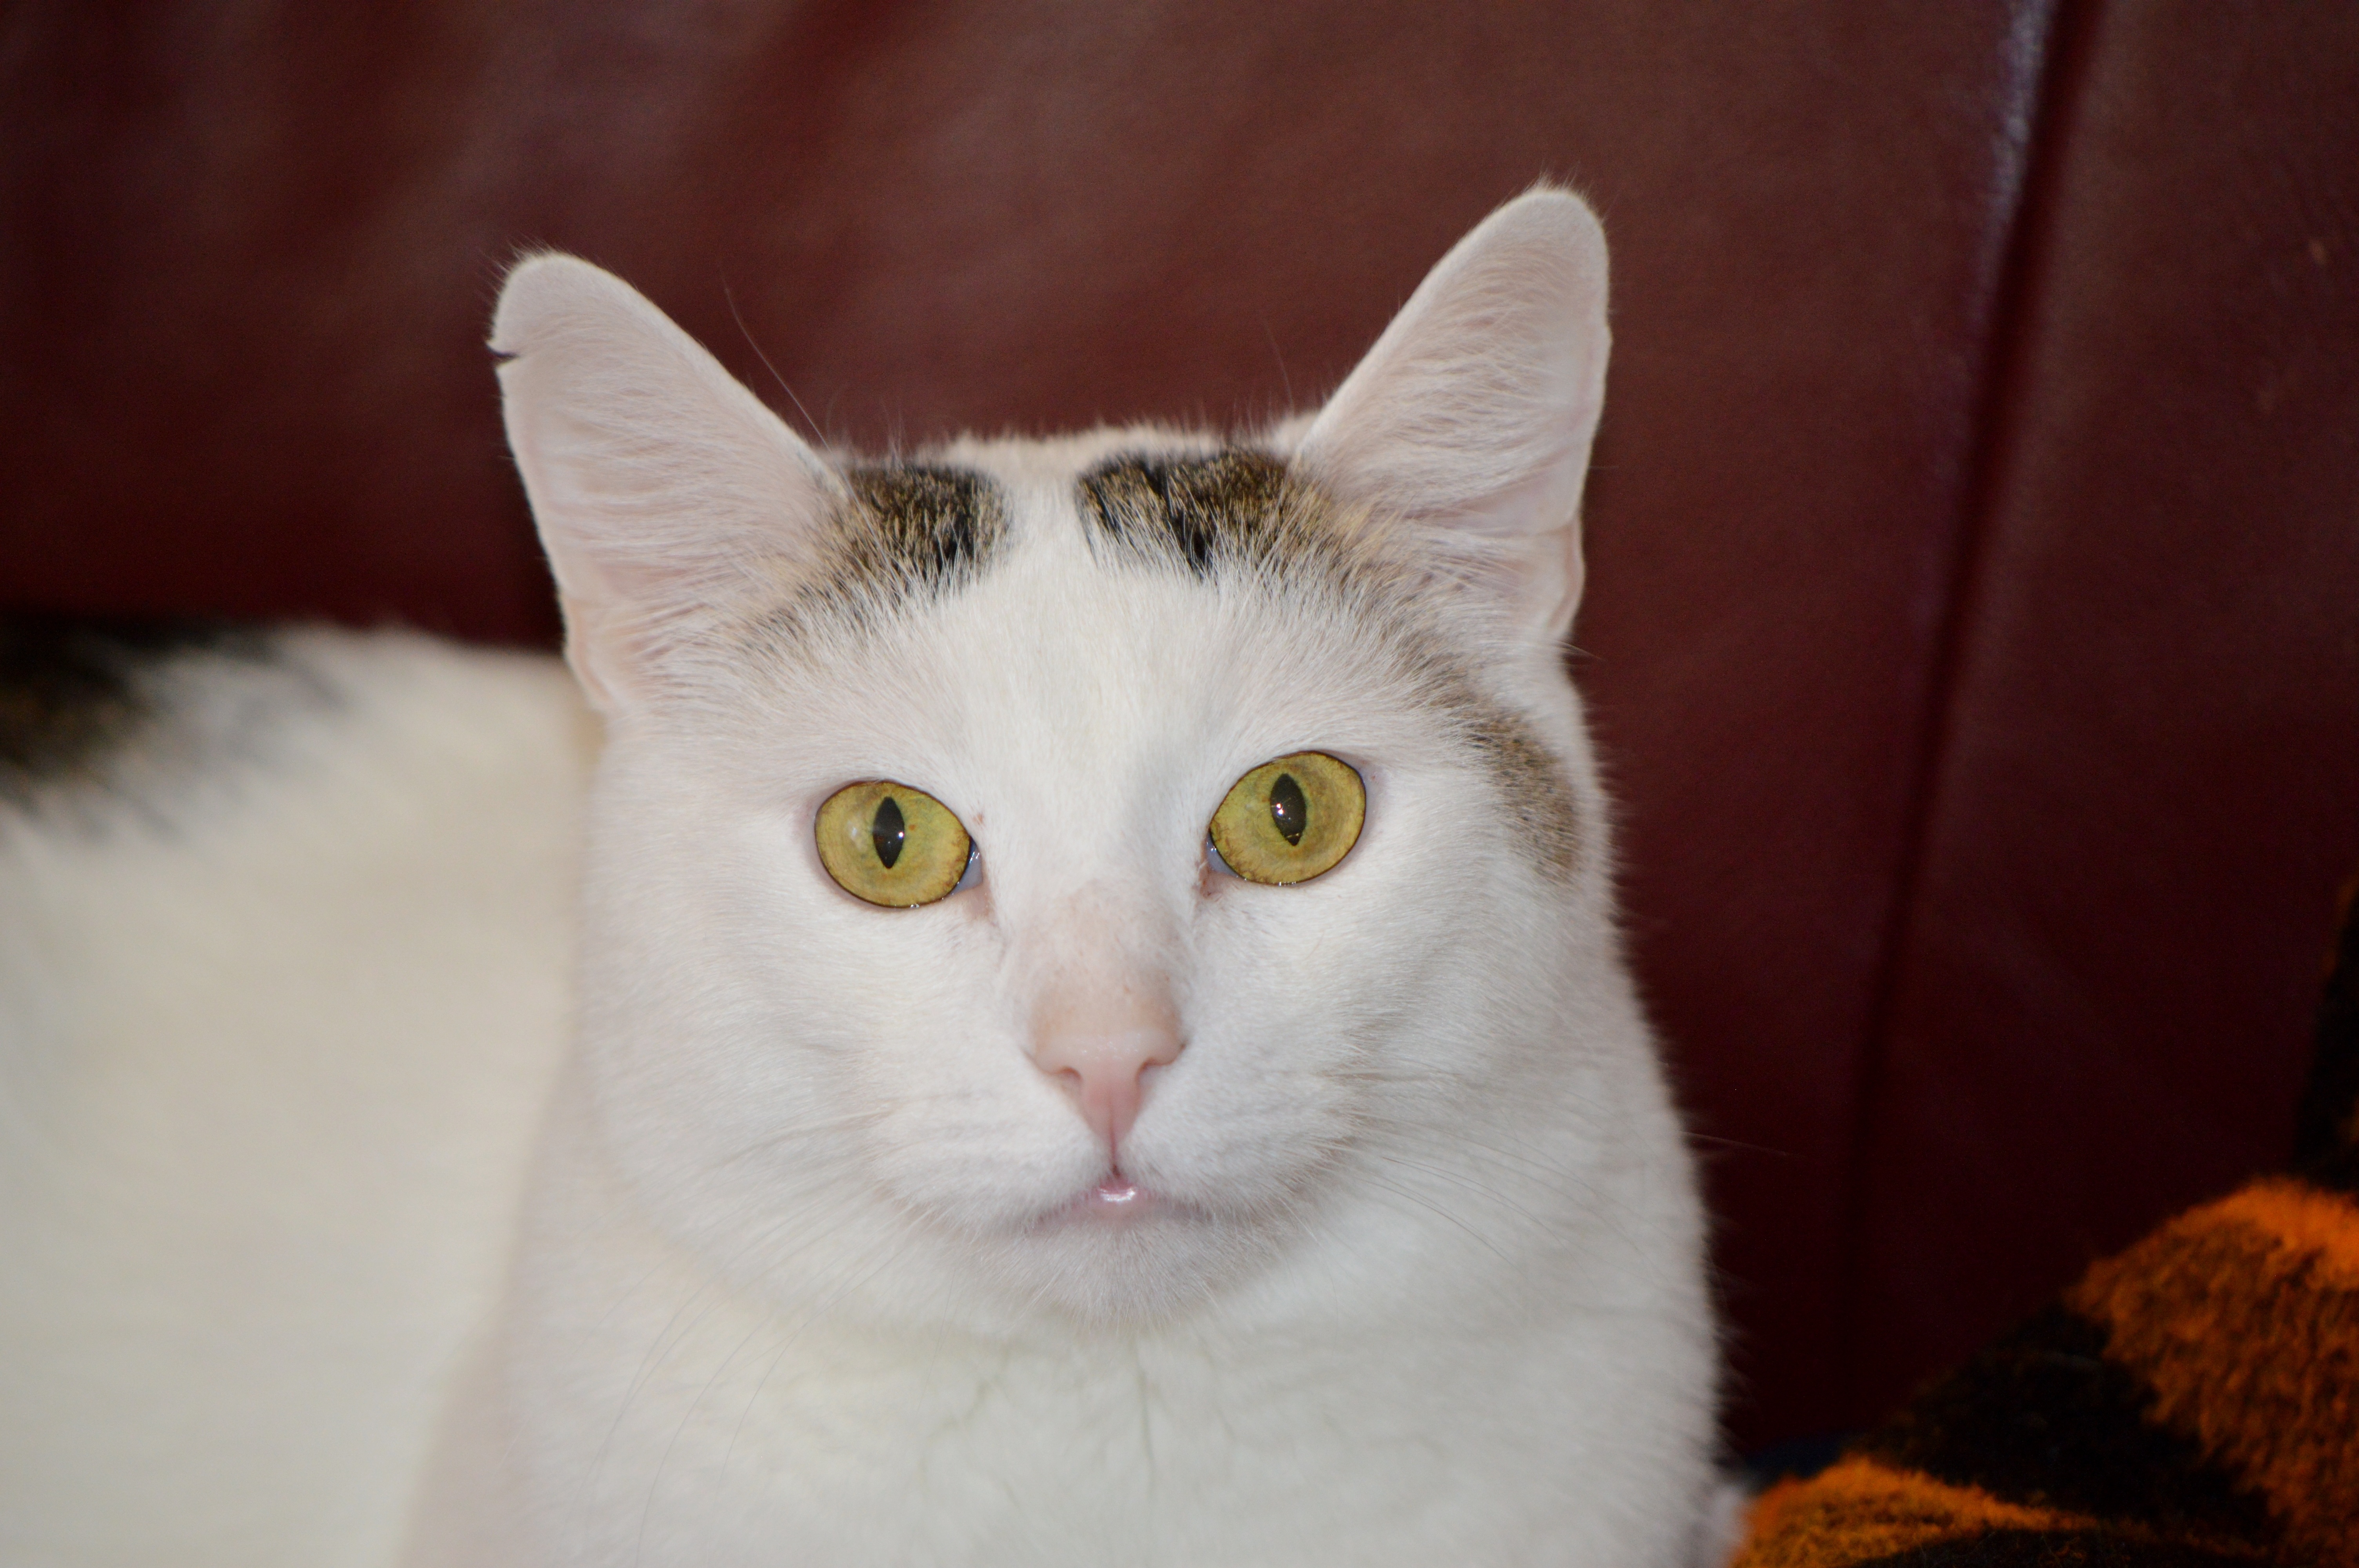
white, animal, fur, cat, mammal, close up, nose, whiskers, skin, vertebrate, mieze, domestic cat, european shorthair, burmilla, small to medium sized cats, cat like mammal, carnivoran, domestic short haired cat